2014 Kirklees Metropolitan Borough Council election

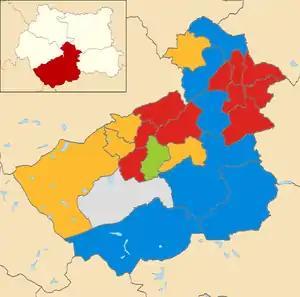
2014 local election results in Kirklees

The 2014 Kirklees Metropolitan Borough Council election took place on 22 May 2014 to elect members of Kirklees Metropolitan Borough Council in England. This was on the same day as other local elections.